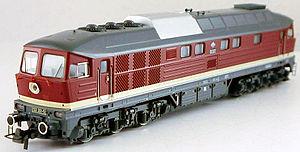
Roco est une marque autrichienne de modèles réduits ferroviaires, fondée en 1960.